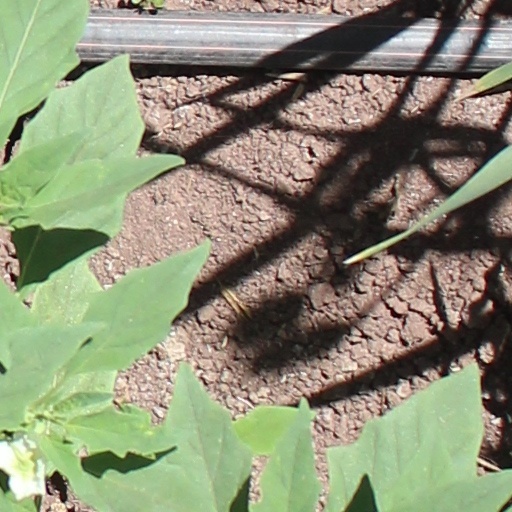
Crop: wheat